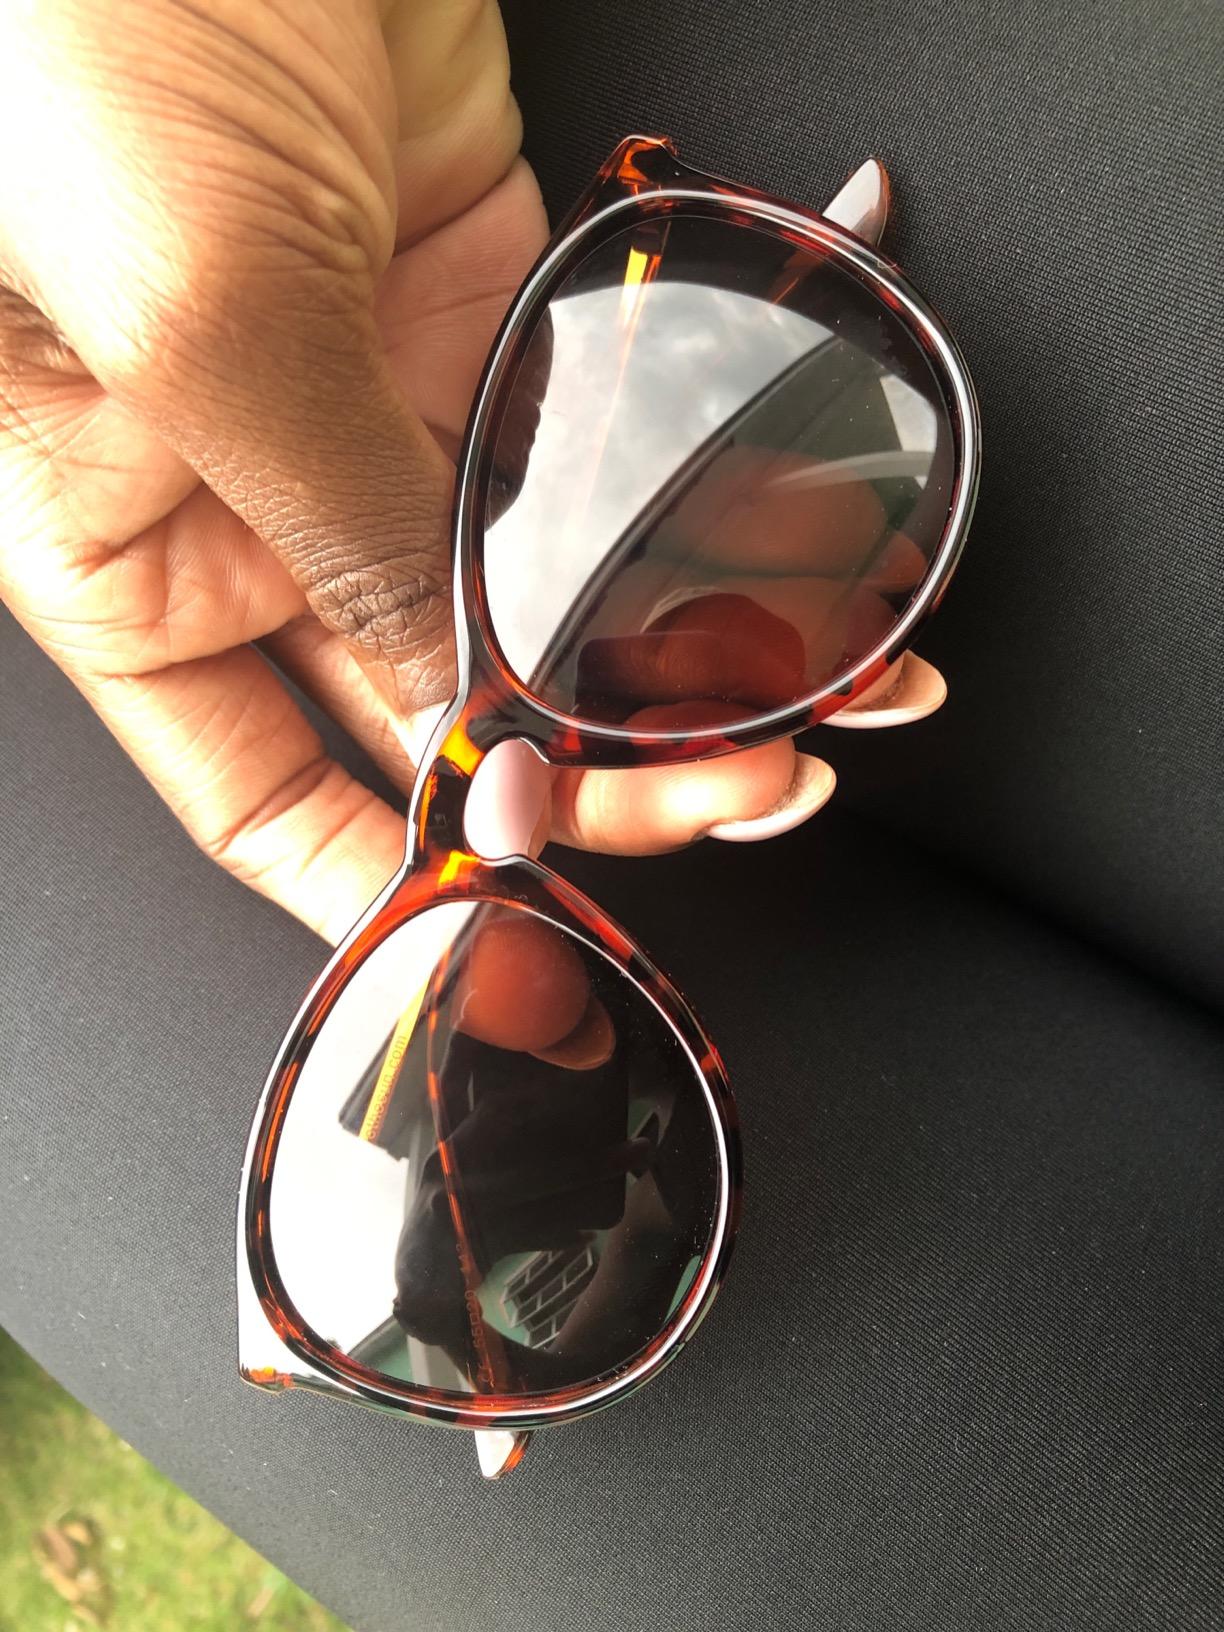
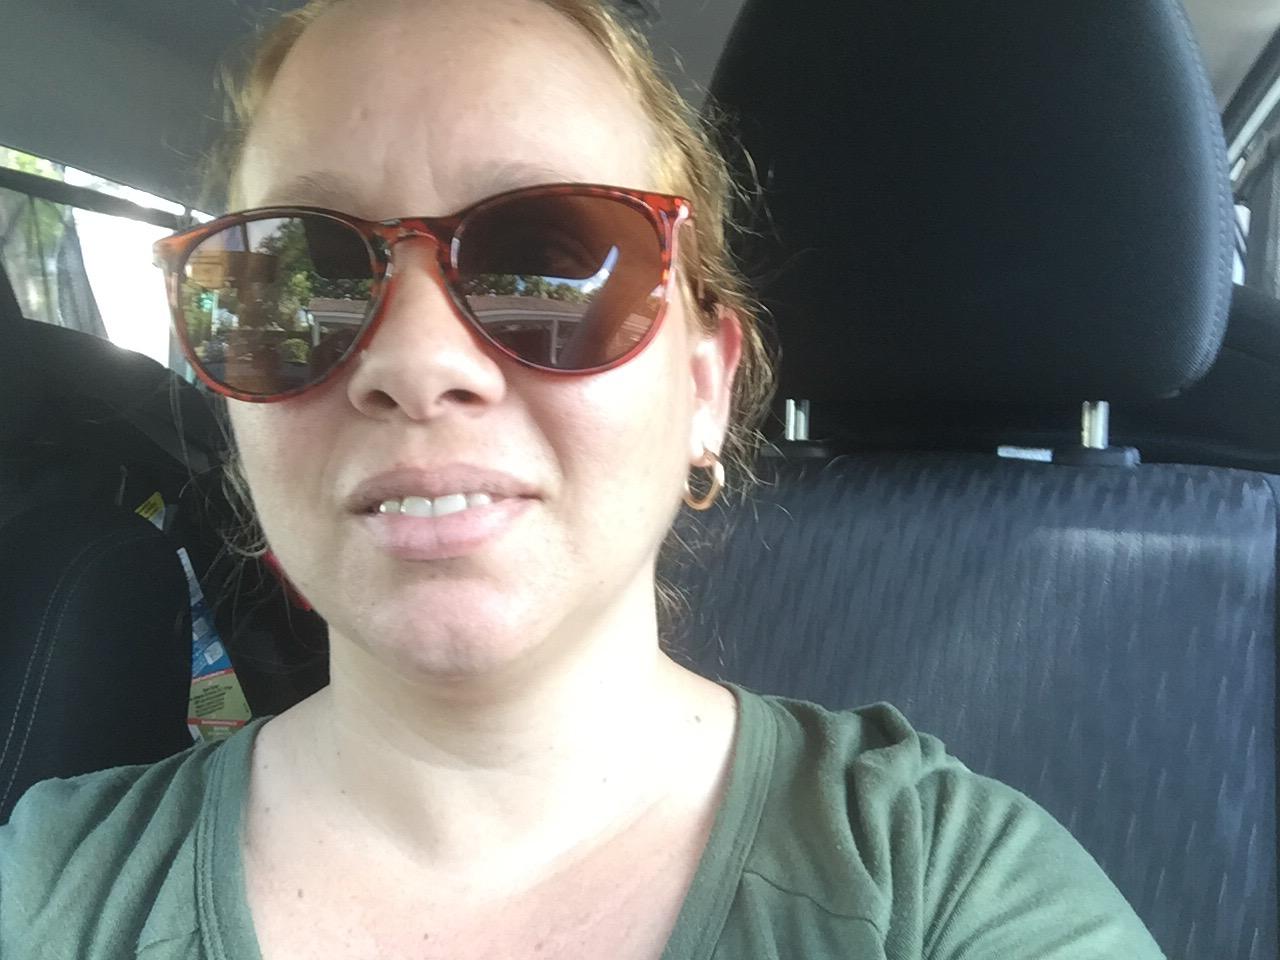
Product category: accessories_sunglasses
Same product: yes